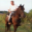
Label: horse